Doak VZ-4

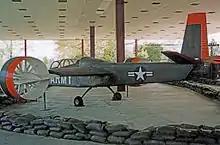
The prototype Doak VZ-4 exhibited by the U.S. Army at Fort Eustis, Virginia, in 2004.

In January 1973, the VZ-4DA was donated to the U.S. Army Transportation Museum at Fort Eustis, Virginia, where it was placed on public display with other aircraft in the museum's outdoor Aviation Pavilion. In August 2024, the VZ-4DA was permanently transferred to the U.S. Army Aviation Museum where it is on exhibit inside the galleries. Other Doak artifacts are preserved at the Western Museum of Flight in Torrance, California.